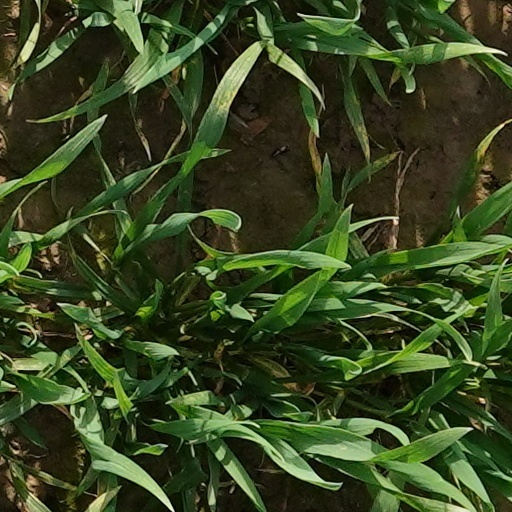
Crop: wheat